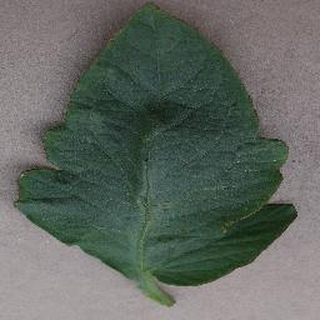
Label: tomato_bacterial_spot